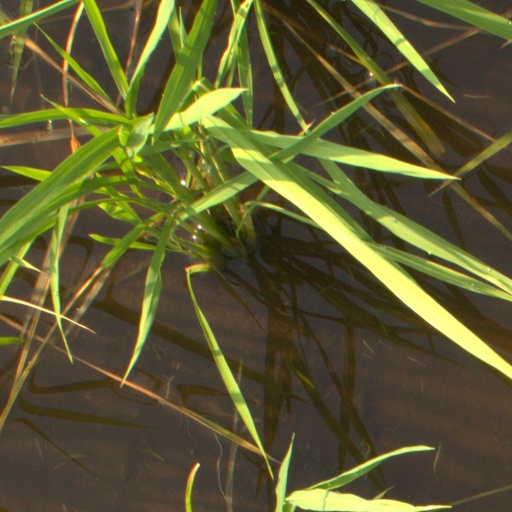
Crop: rice